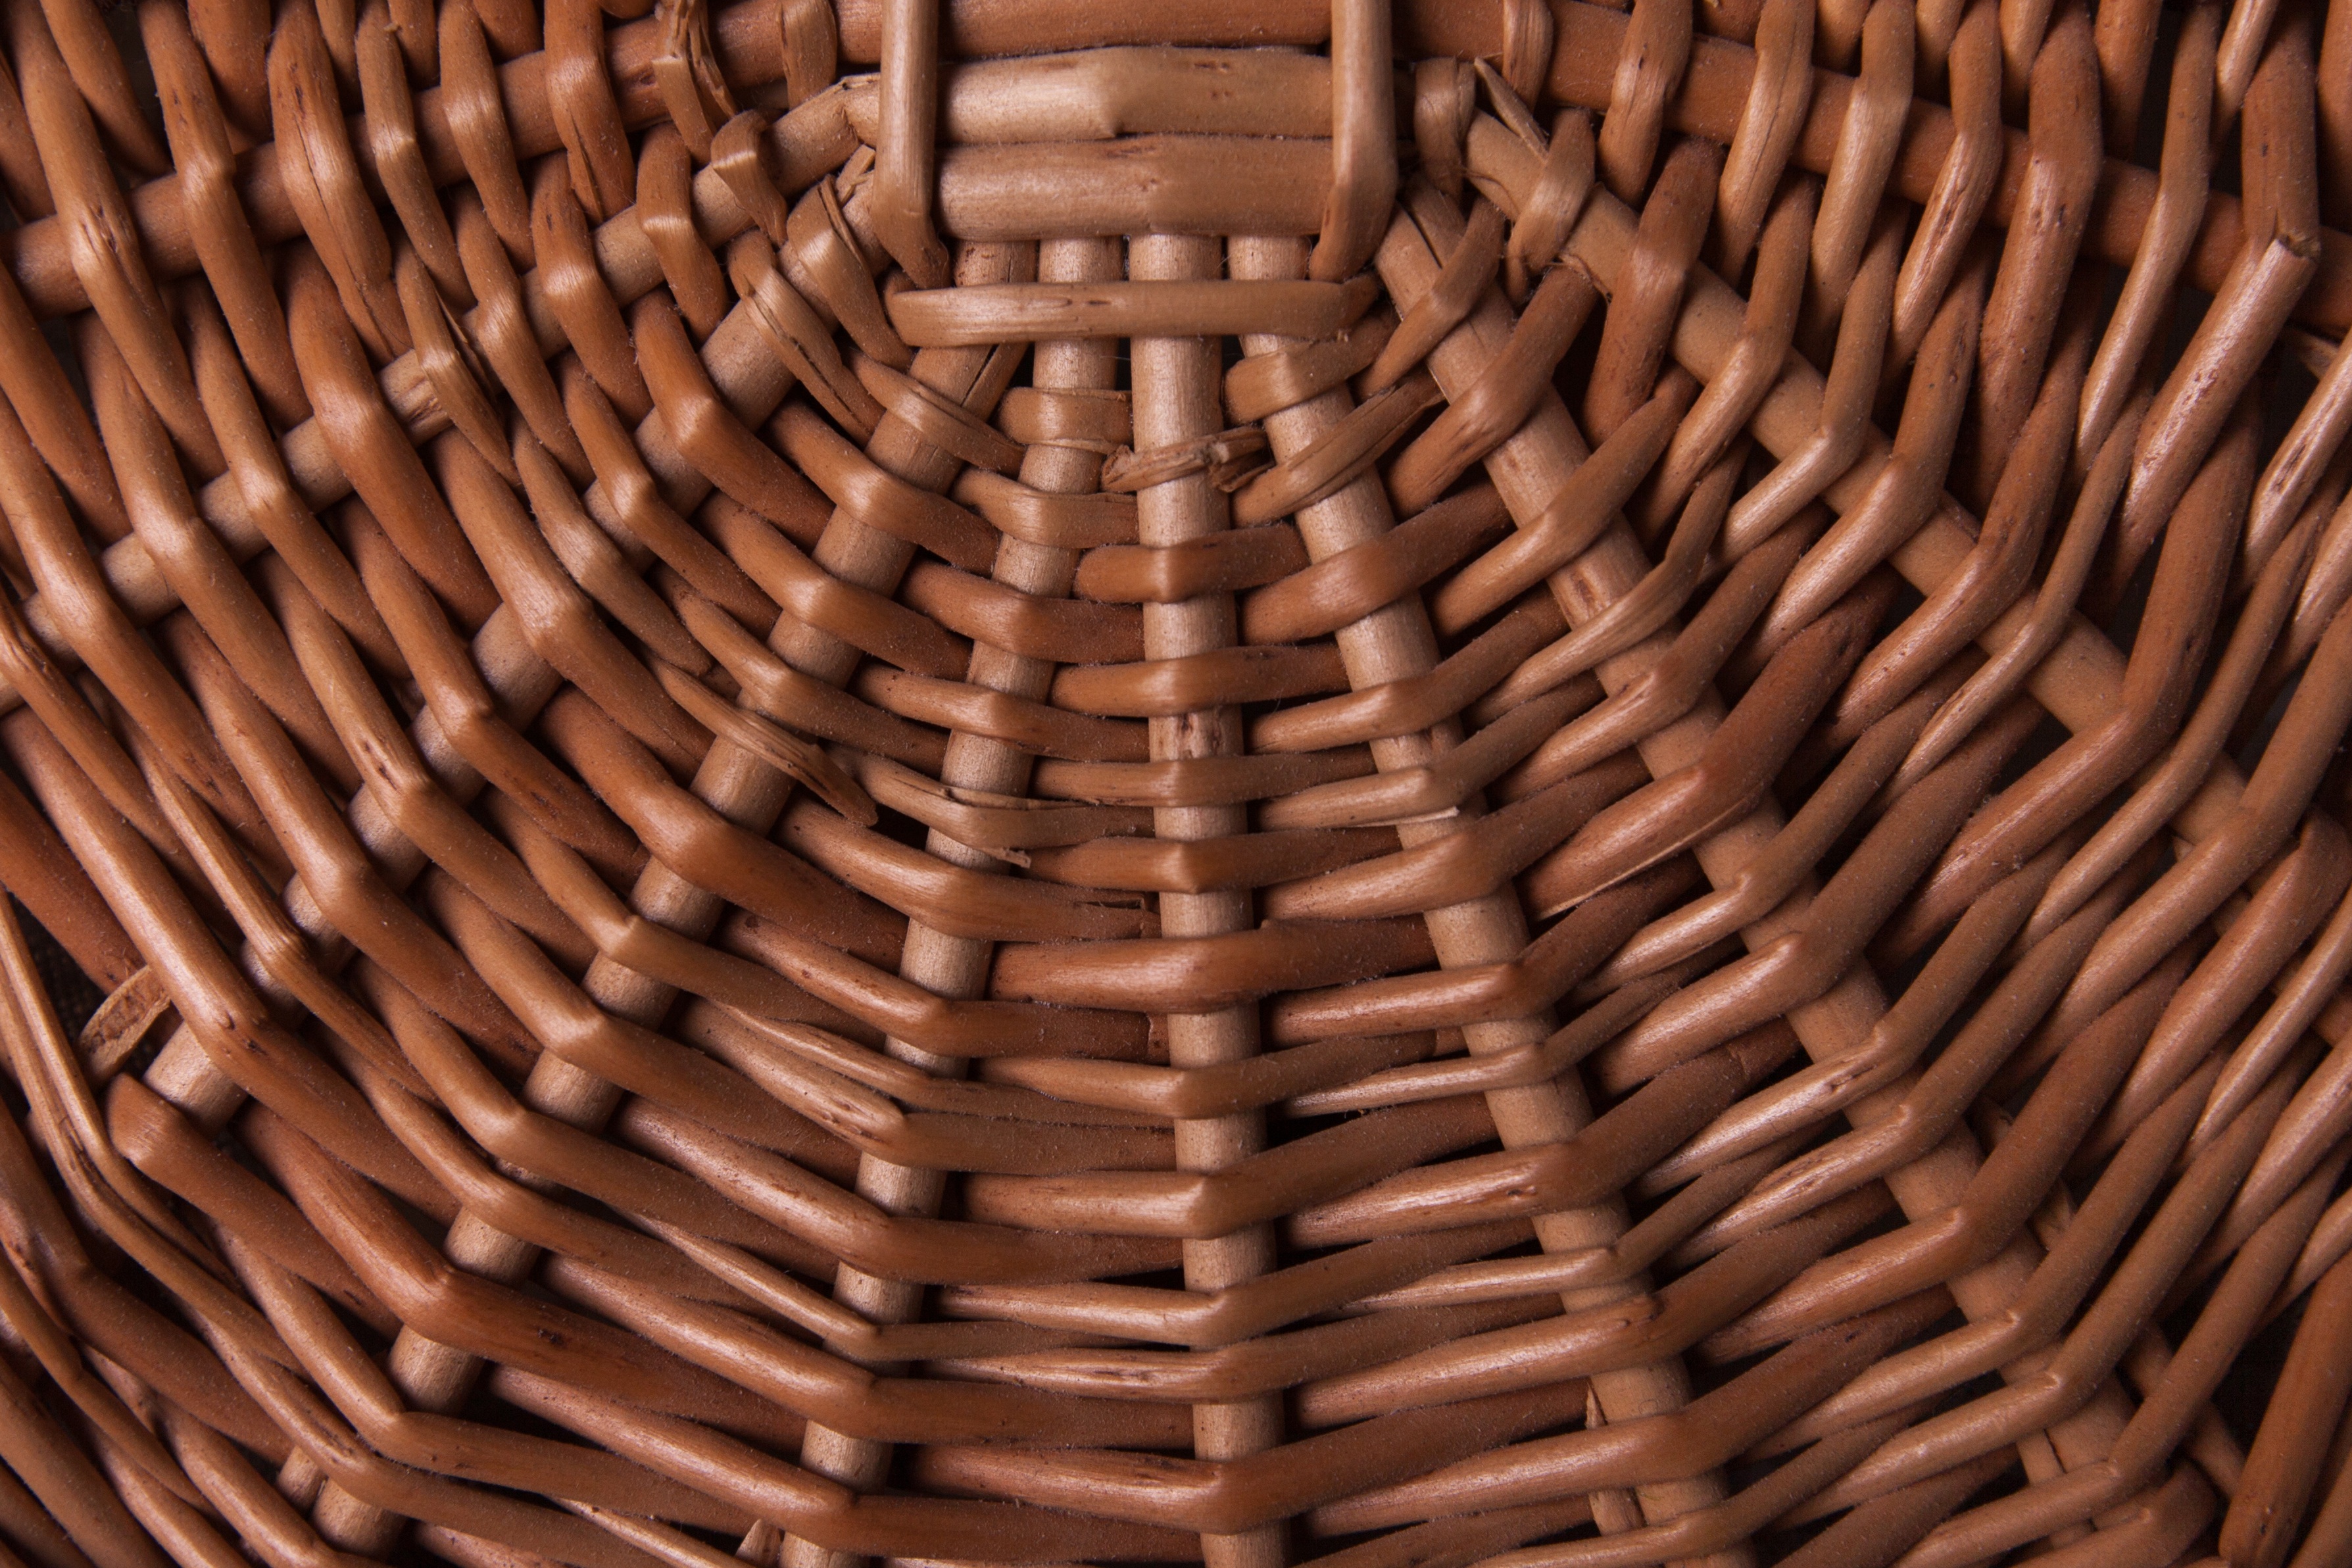
wood, texture, brown, furniture, material, wicker basket, close up, carving